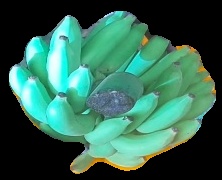
Variety: elakki-bale
Grade: grade2